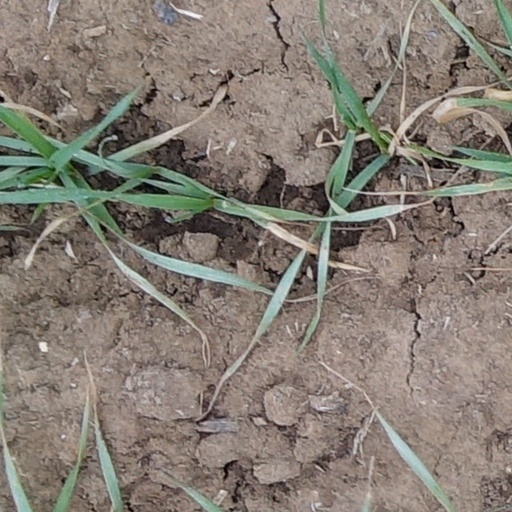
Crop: wheat